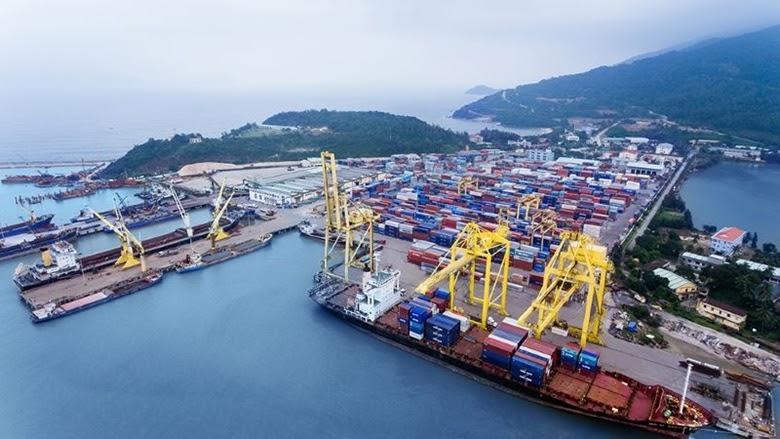
có nhiều thùng hàng container xuất hiện ở bến cảng